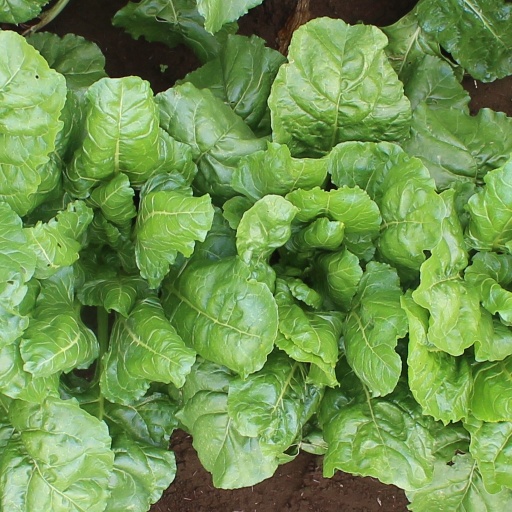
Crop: sugar beet